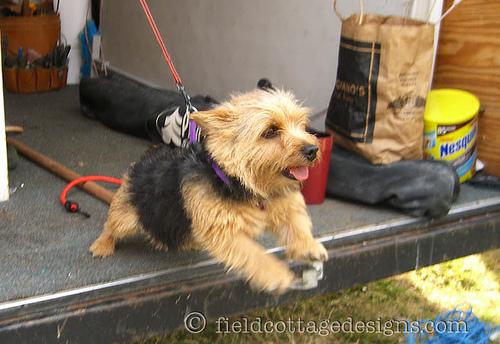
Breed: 203-n000016-Norwich_terrier